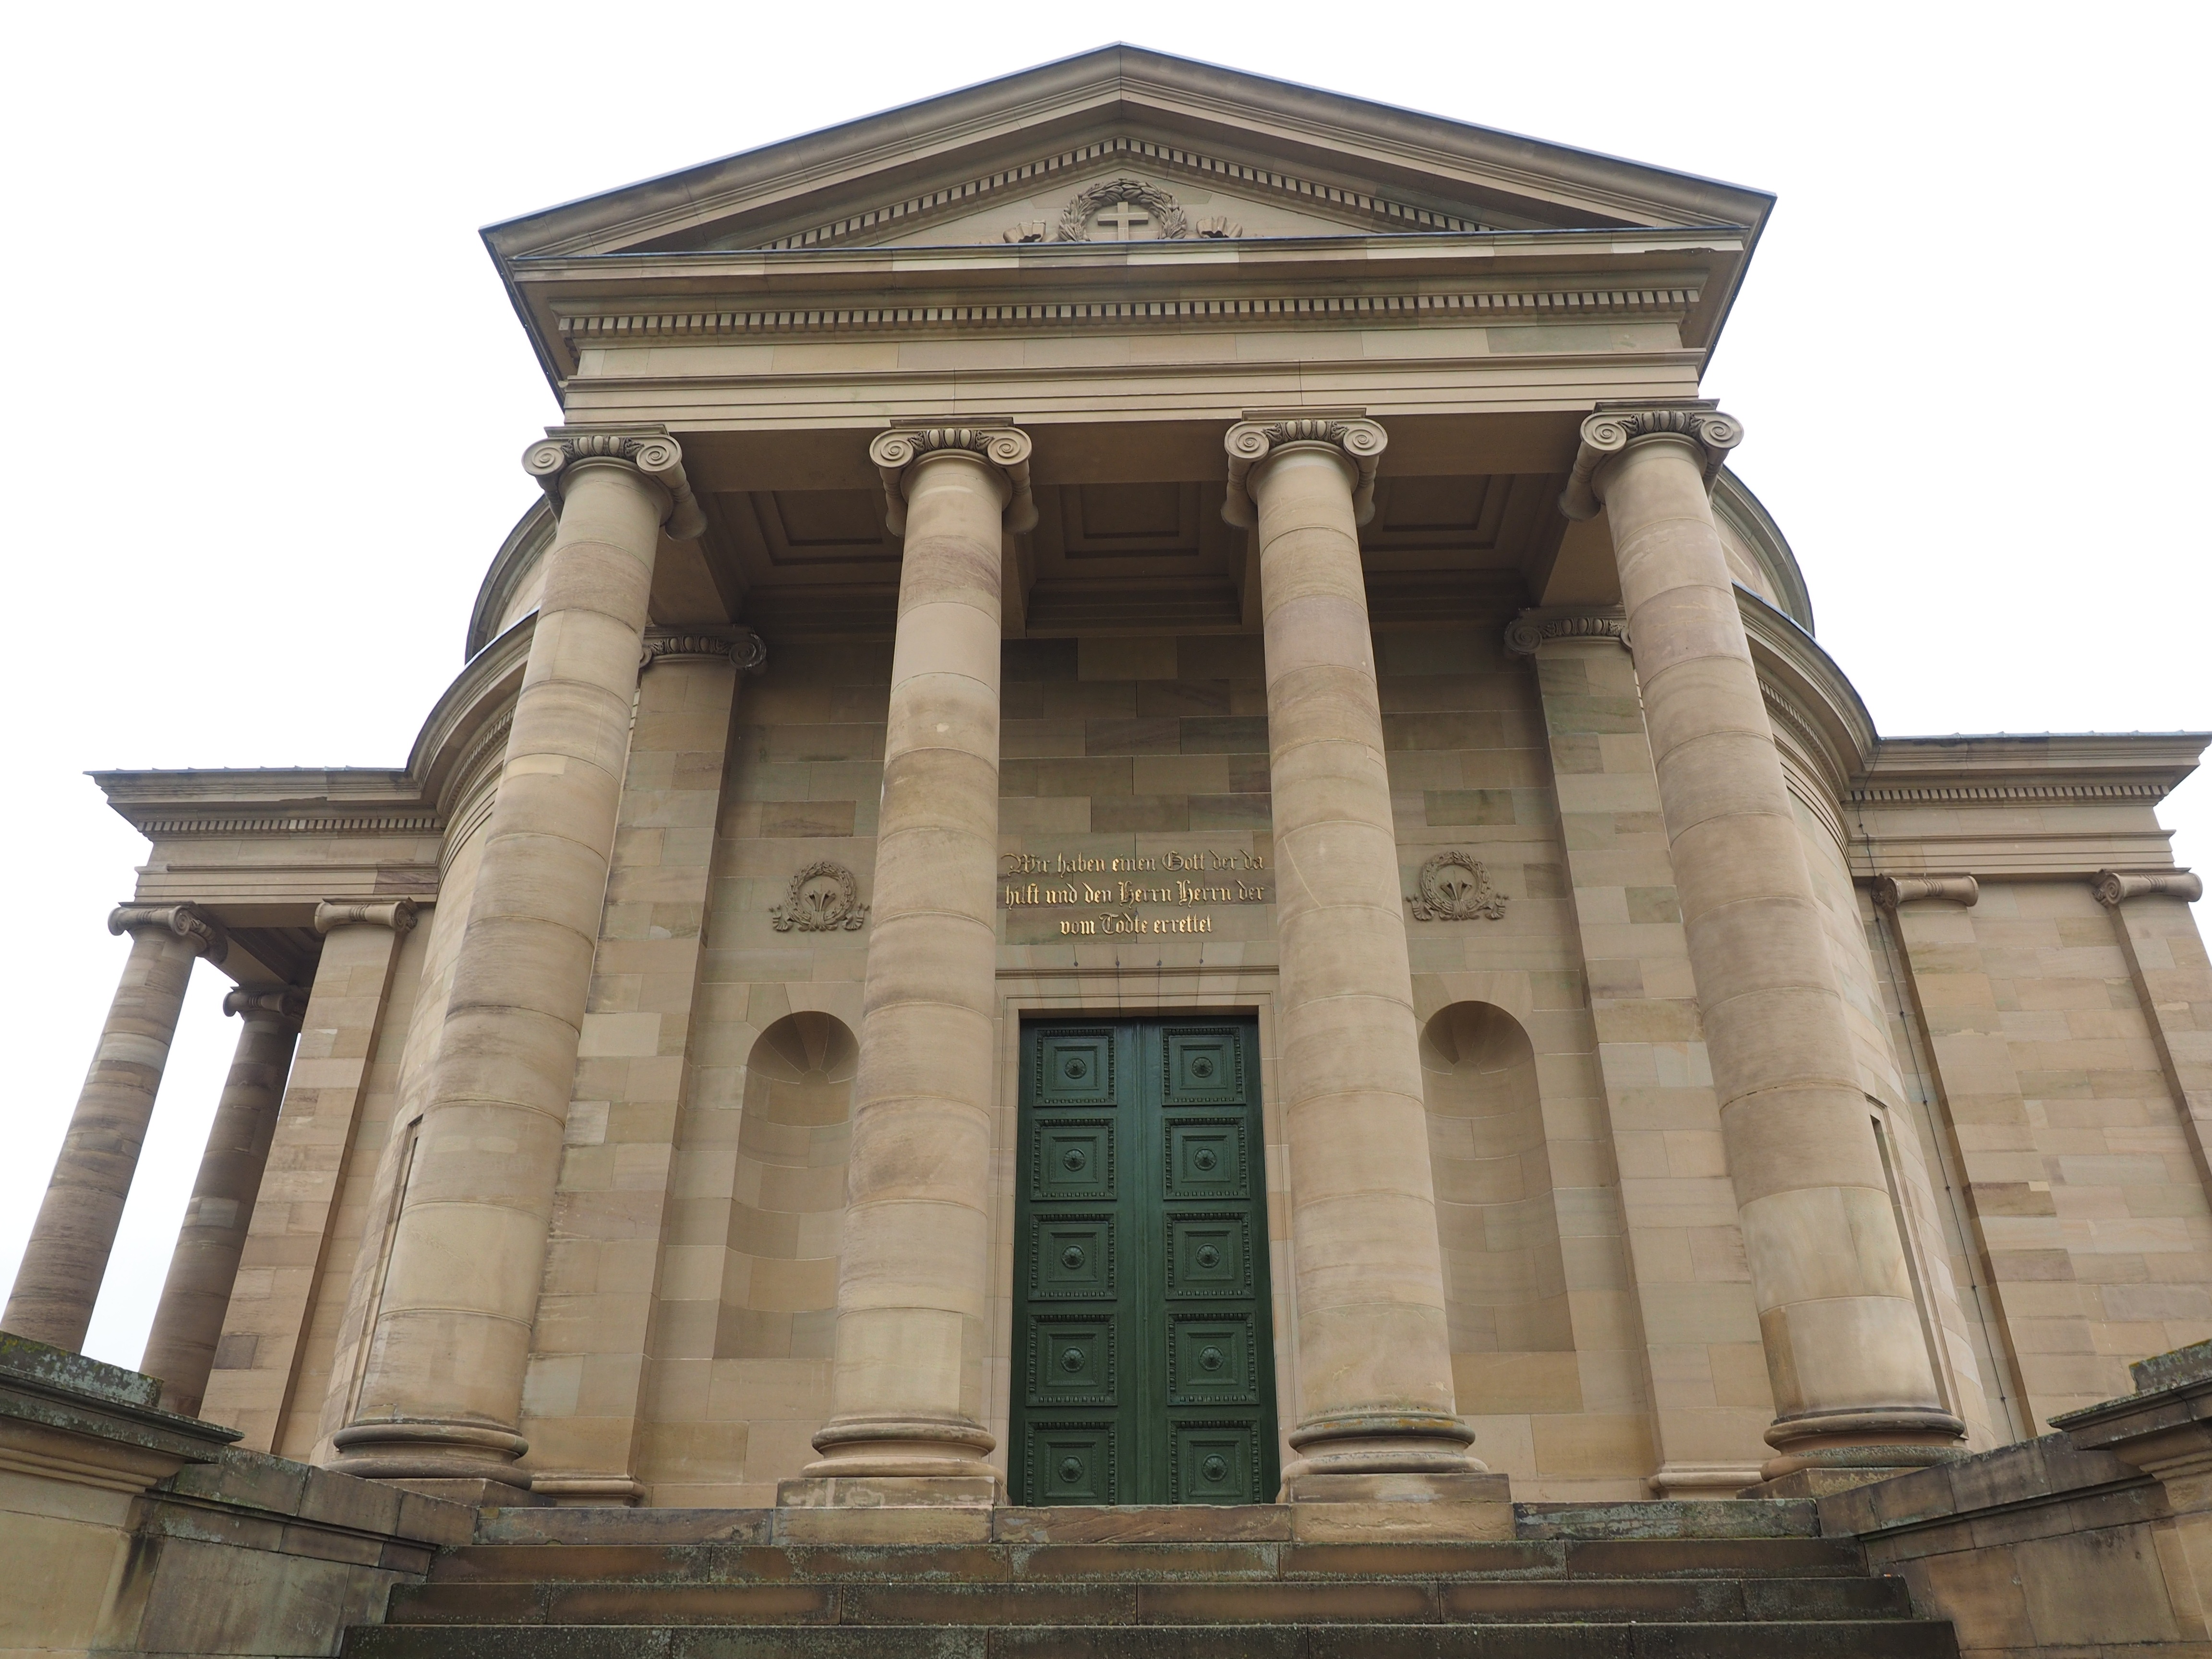
architecture, structure, building, monument, column, landmark, facade, chapel, place of worship, baptistery, places of interest, grave, temple, inscription, synagogue, court, basilica, input, stuttgart, mausoleum, columnar, roman temple, classical architecture, w rttemberg, historic site, rotenberg, grave chapel on the spice, funeral chapel, ancient roman architecture, ancient greek temple